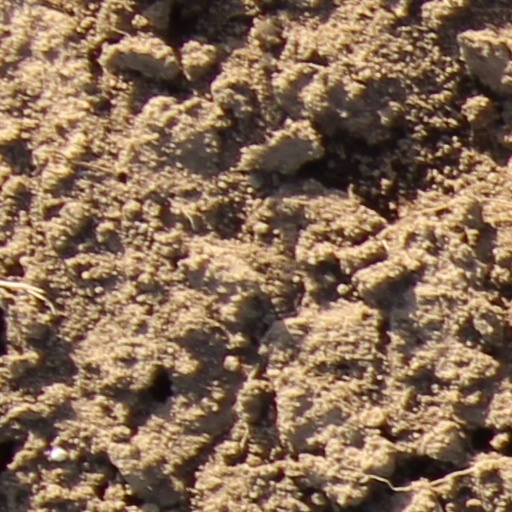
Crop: wheat